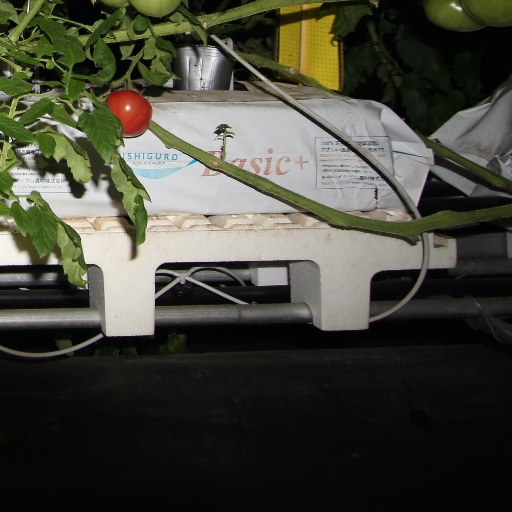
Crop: tomato